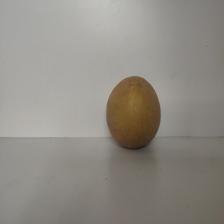
Size: Large